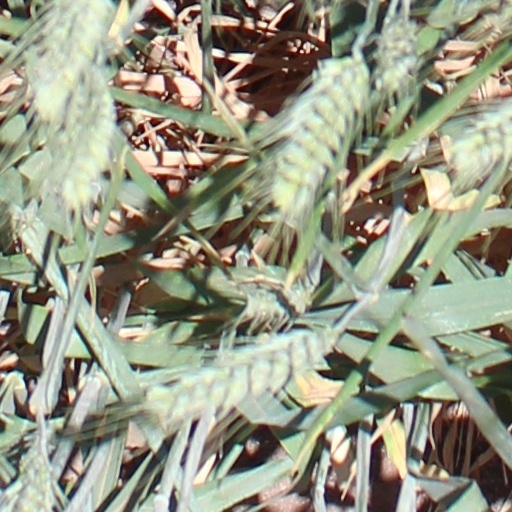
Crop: wheat